HiLITE Business Park

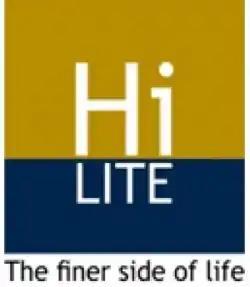
HiLITE Business Park

HiLITE Business Park is an Indian business park based in Kerala offering office and commercial spaces for rent for startups and corporate companies.